Nikolay Rusanov

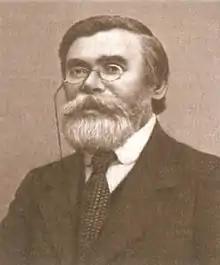
Nikolay Rusanov

Nikolay Sergeyevich Rusanov (September 28 [O.S. September 16], 1859 – July 28, 1939), also known under the pseudonyms of K. Tarasov and N. Kudrin, was a Russian revolutionary who connected the revolutionary populist movement of the 1870s with the revolutionary parties of the early twentieth century, particularly the Russian Socialist-Revolutionary Party (PSR).